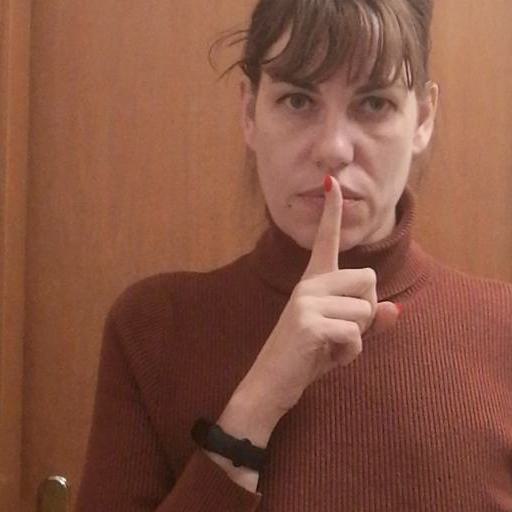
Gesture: mute